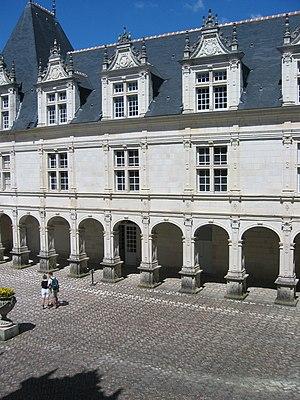
Cour du château de Villandry
Le château de Villandry est un ensemble entremêlant intimement architecture et jardins, situé à 15 km à l'ouest de Tours, dans le département français d'Indre-et-Loire, en région Centre-Val de Loire.